Mark A. Altman

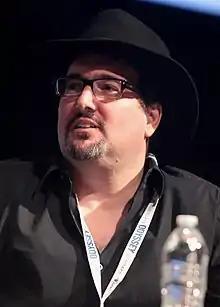
Altman at WonderCon 2015.

Mark A. Altman is a writer, producer and actor. He is a former Los Angeles bureau chief for Cinefantastique magazine and was also a previous editor in chief of Sci-Fi Universe magazine. He has also been a writer for comic books.